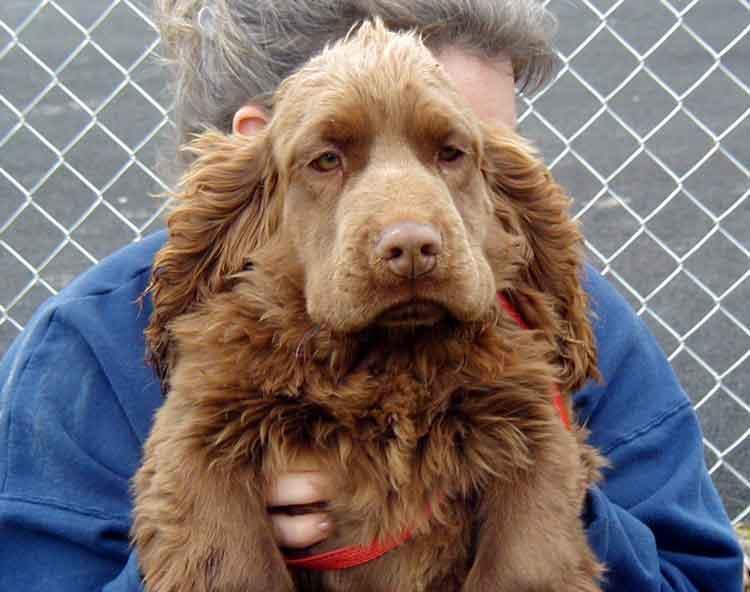
Sussex_spaniel